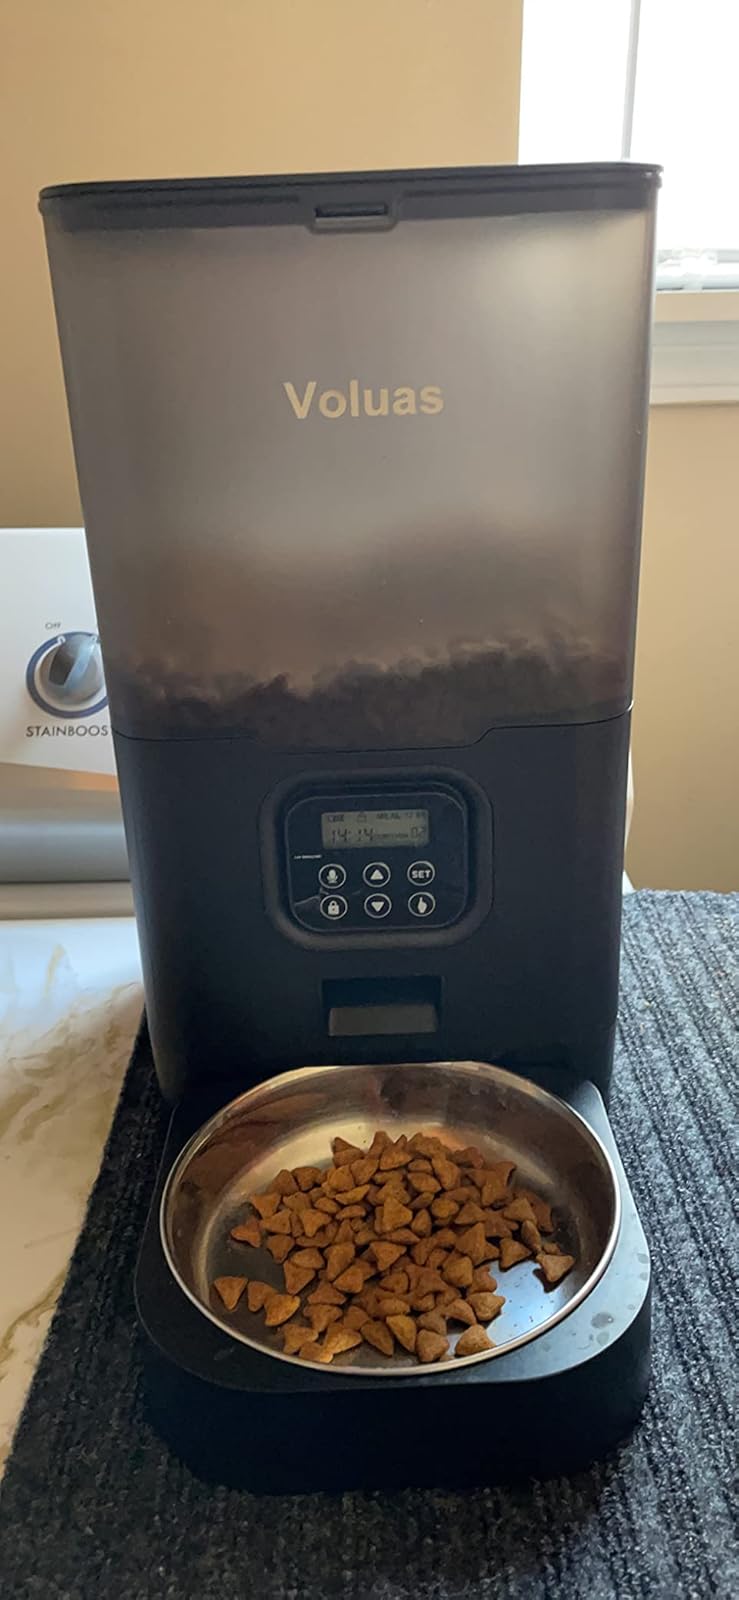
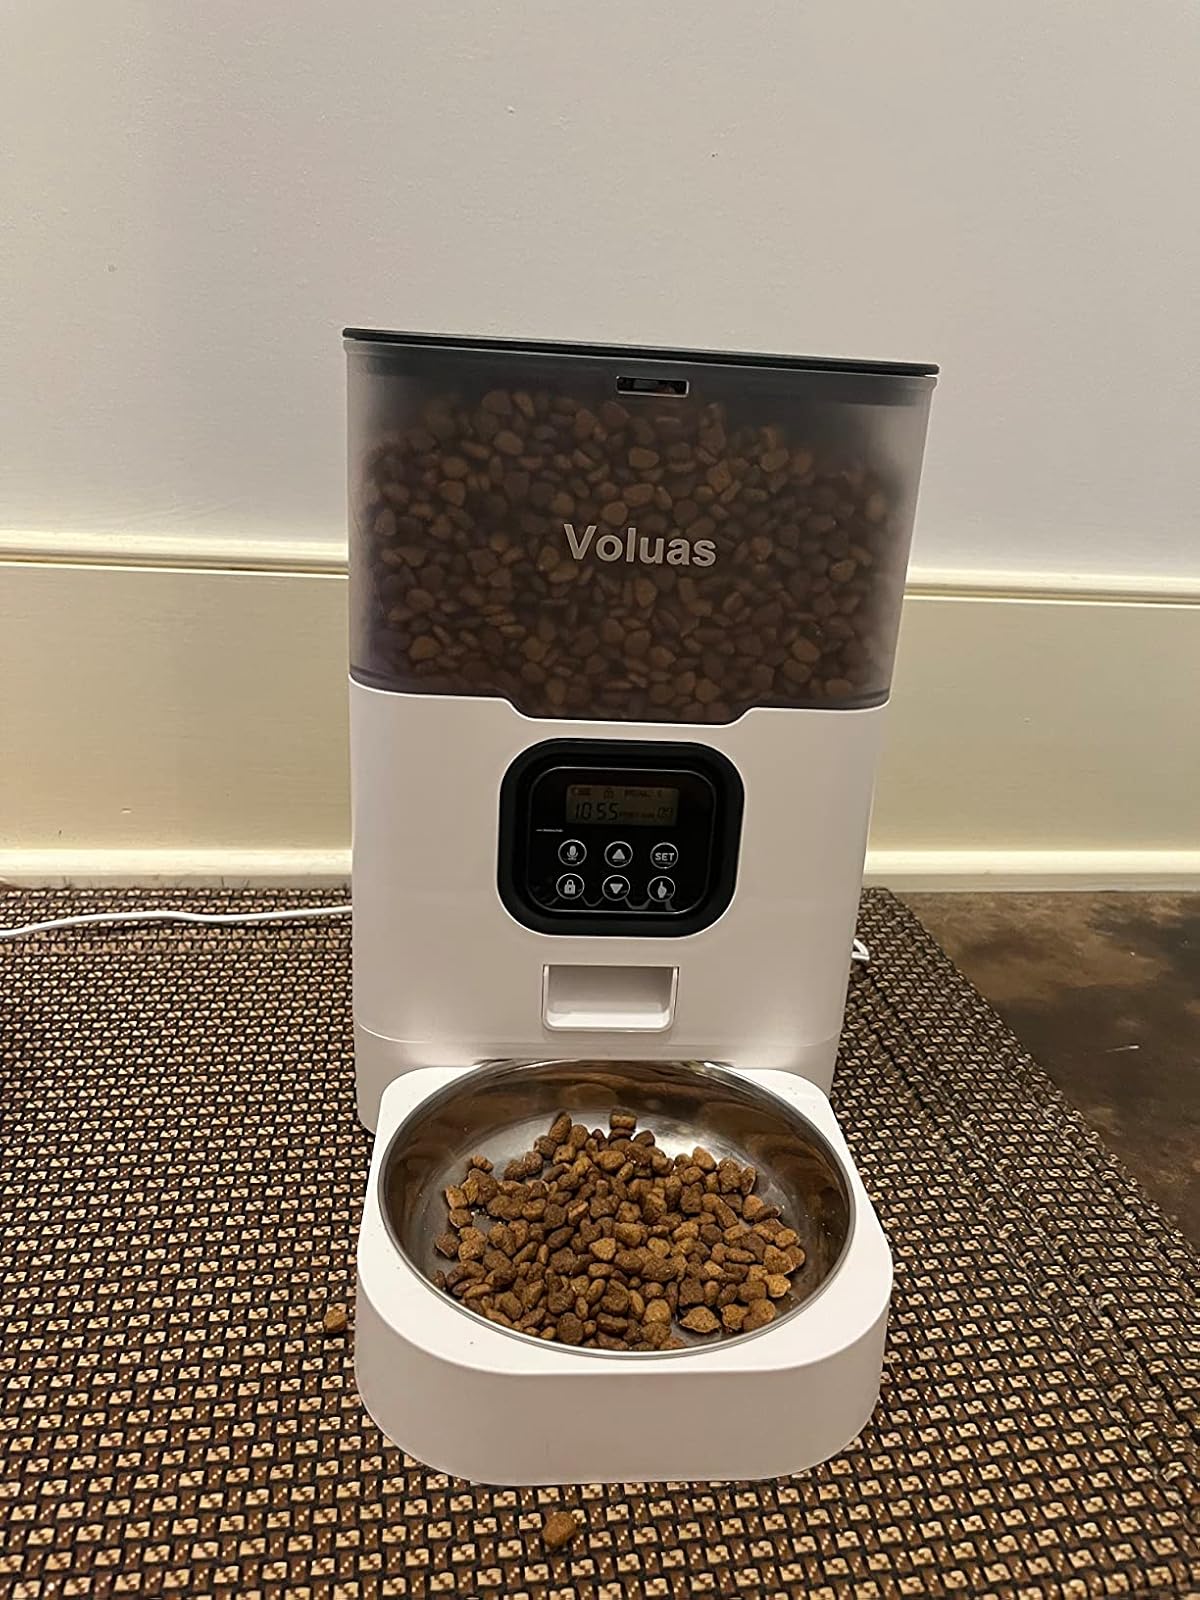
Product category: items_feeder
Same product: no